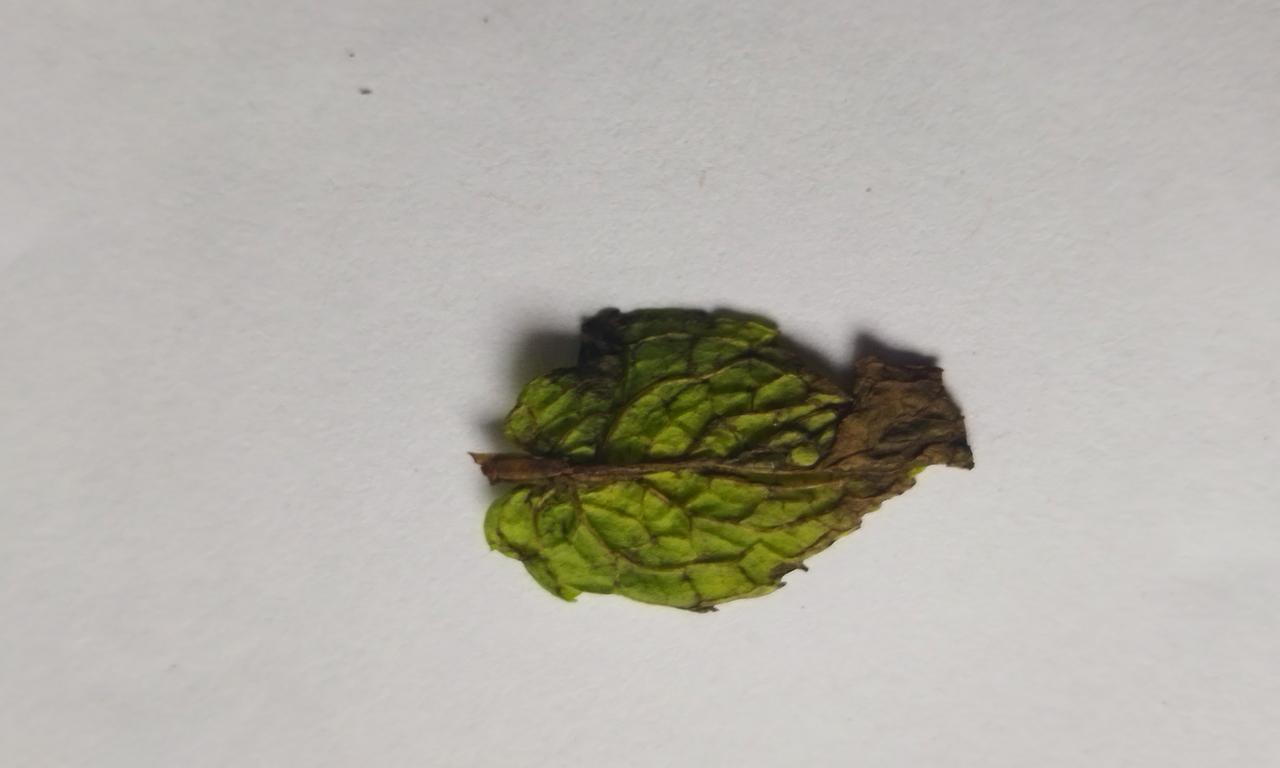
Label: Spoiled